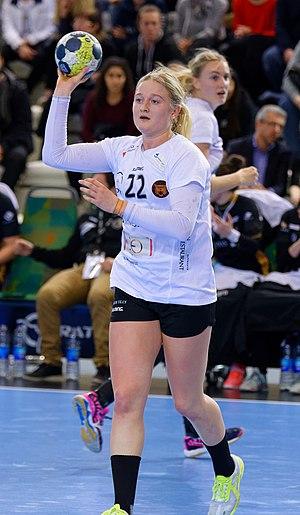
Rencontre du tour principal de la coupe EHF entre Issy Paris Hand et les danoises de Copenhague. A Issy Les Moulineaux, le 28 janvier 2018.
Hanna Blomstrand, née le 25 août 1996 à Falun, est une handballeuse internationale suédoise, qui évolue au poste d'arrière droite.